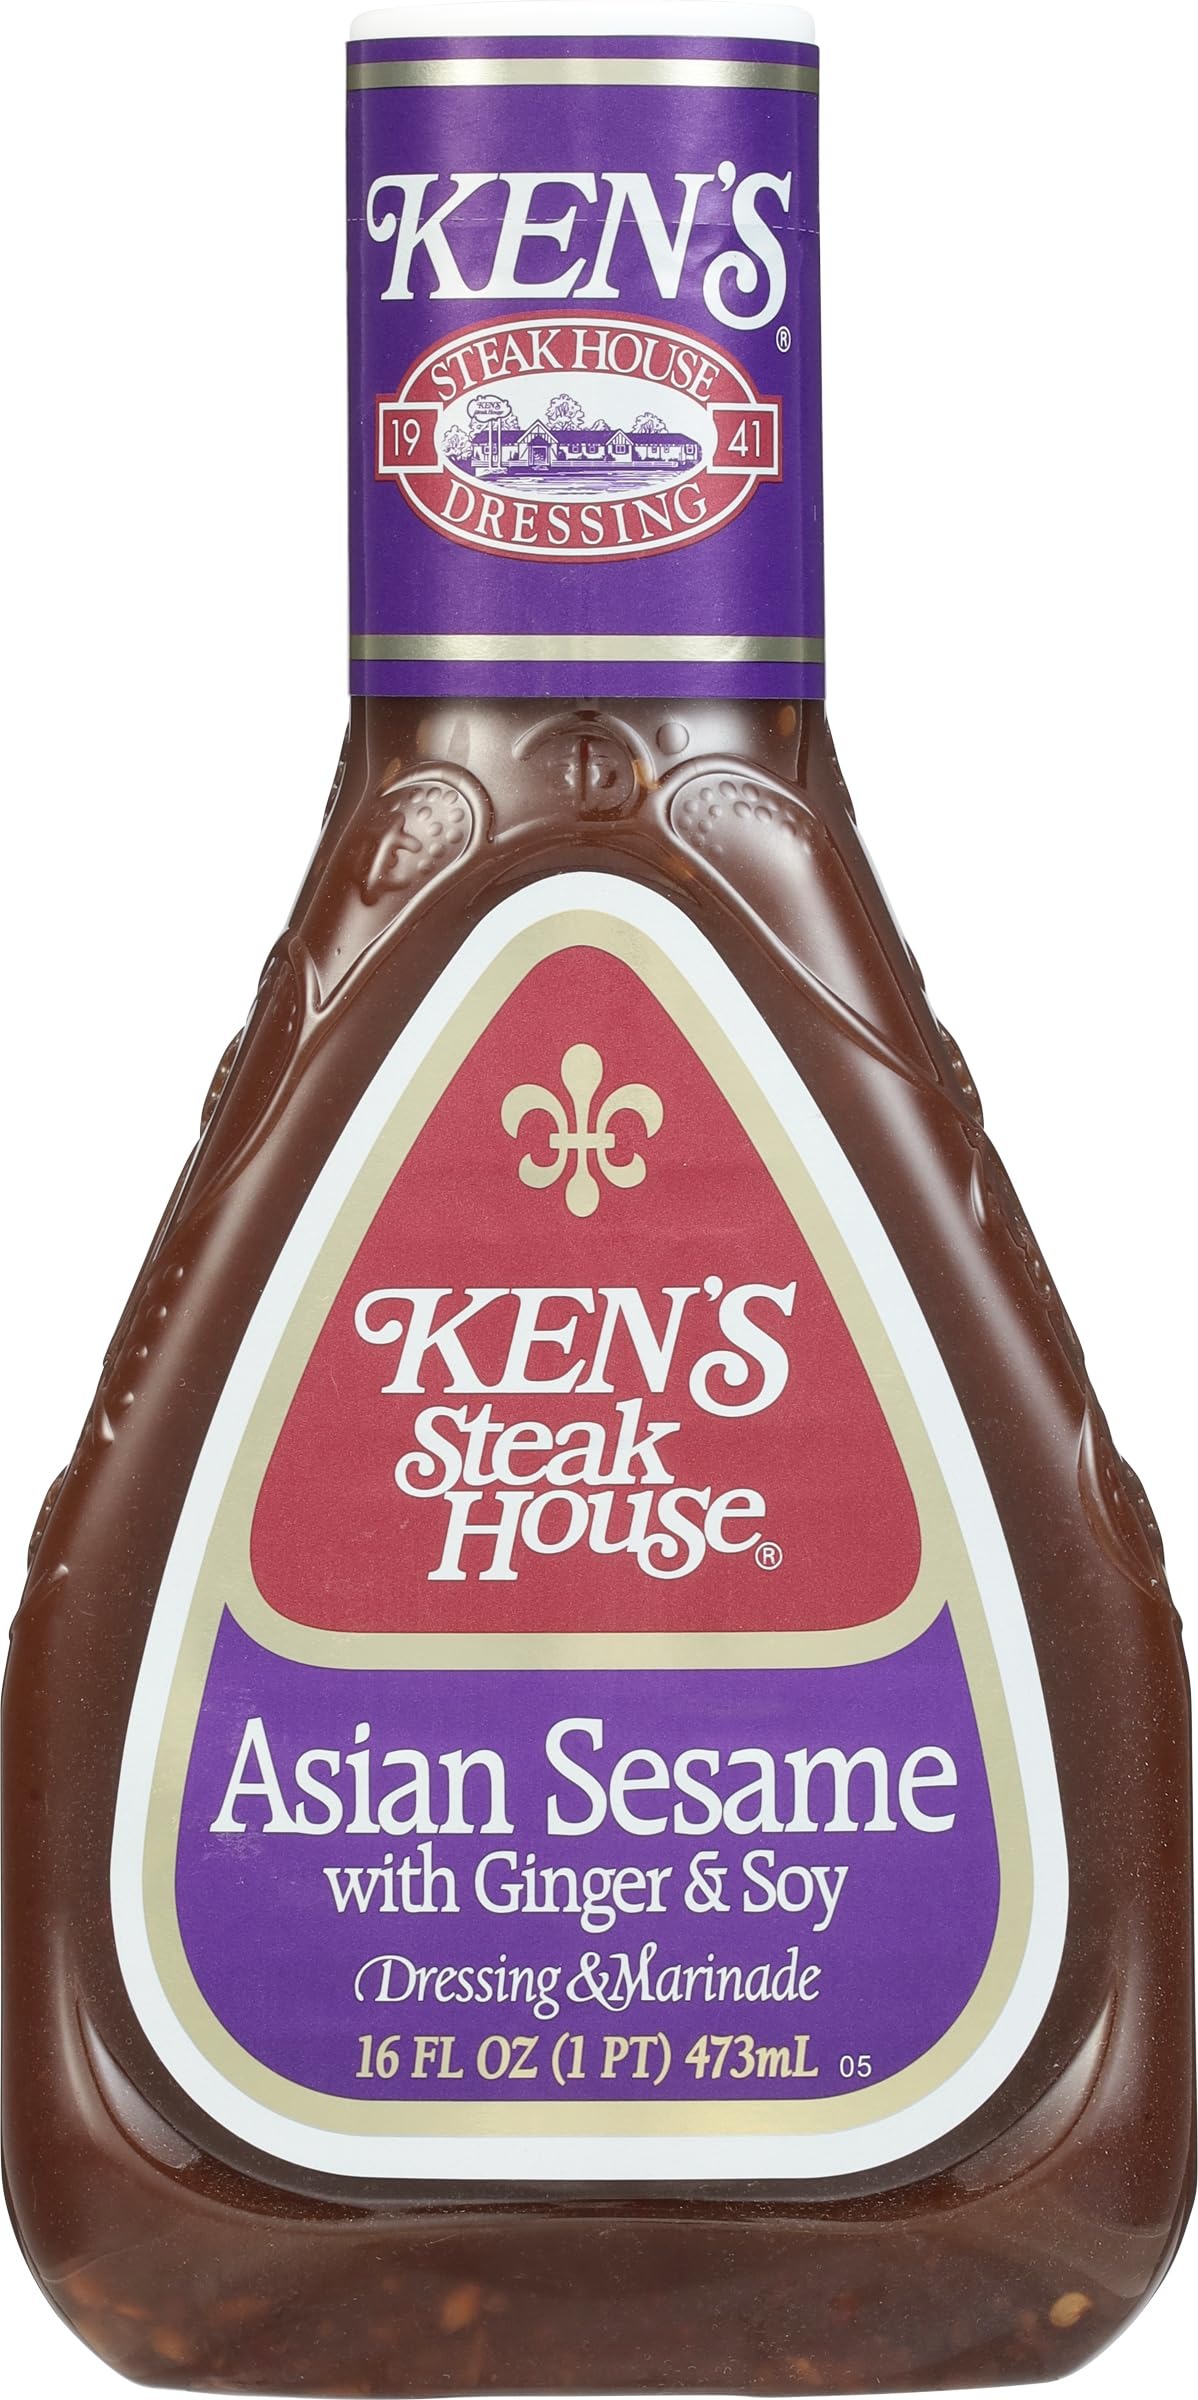
Item Name: Ken's Foods Lt Asian Dressing, 16 oz
Bullet Point: Asian
Value: 16.0
Unit: oz

Price: 4.09